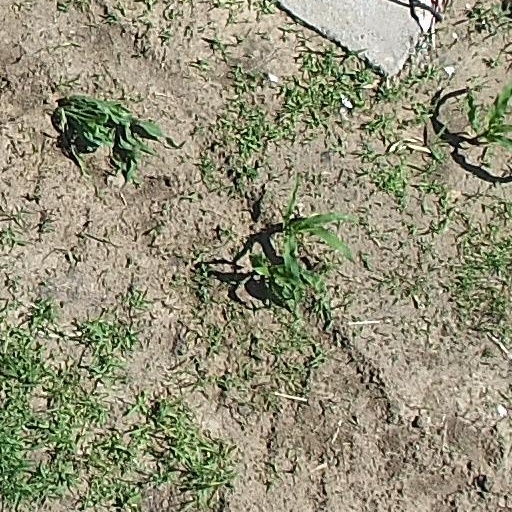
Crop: maize; corn